Philip Corbet

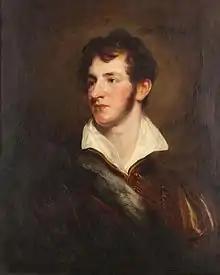
Corbet's portrait painted by Martin Archer Shee in 1823

Philip Corbet (1802, Ireland – 18 July 1877, Bitterne, Hampshire), was a 19th-century portrait painter who spent most of his working life in Shrewsbury, Shropshire, England.